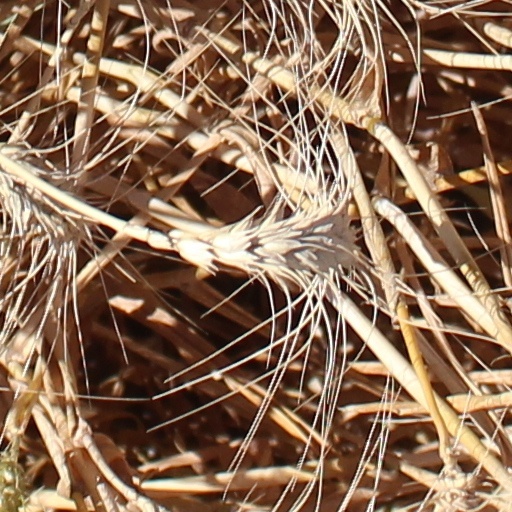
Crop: wheat